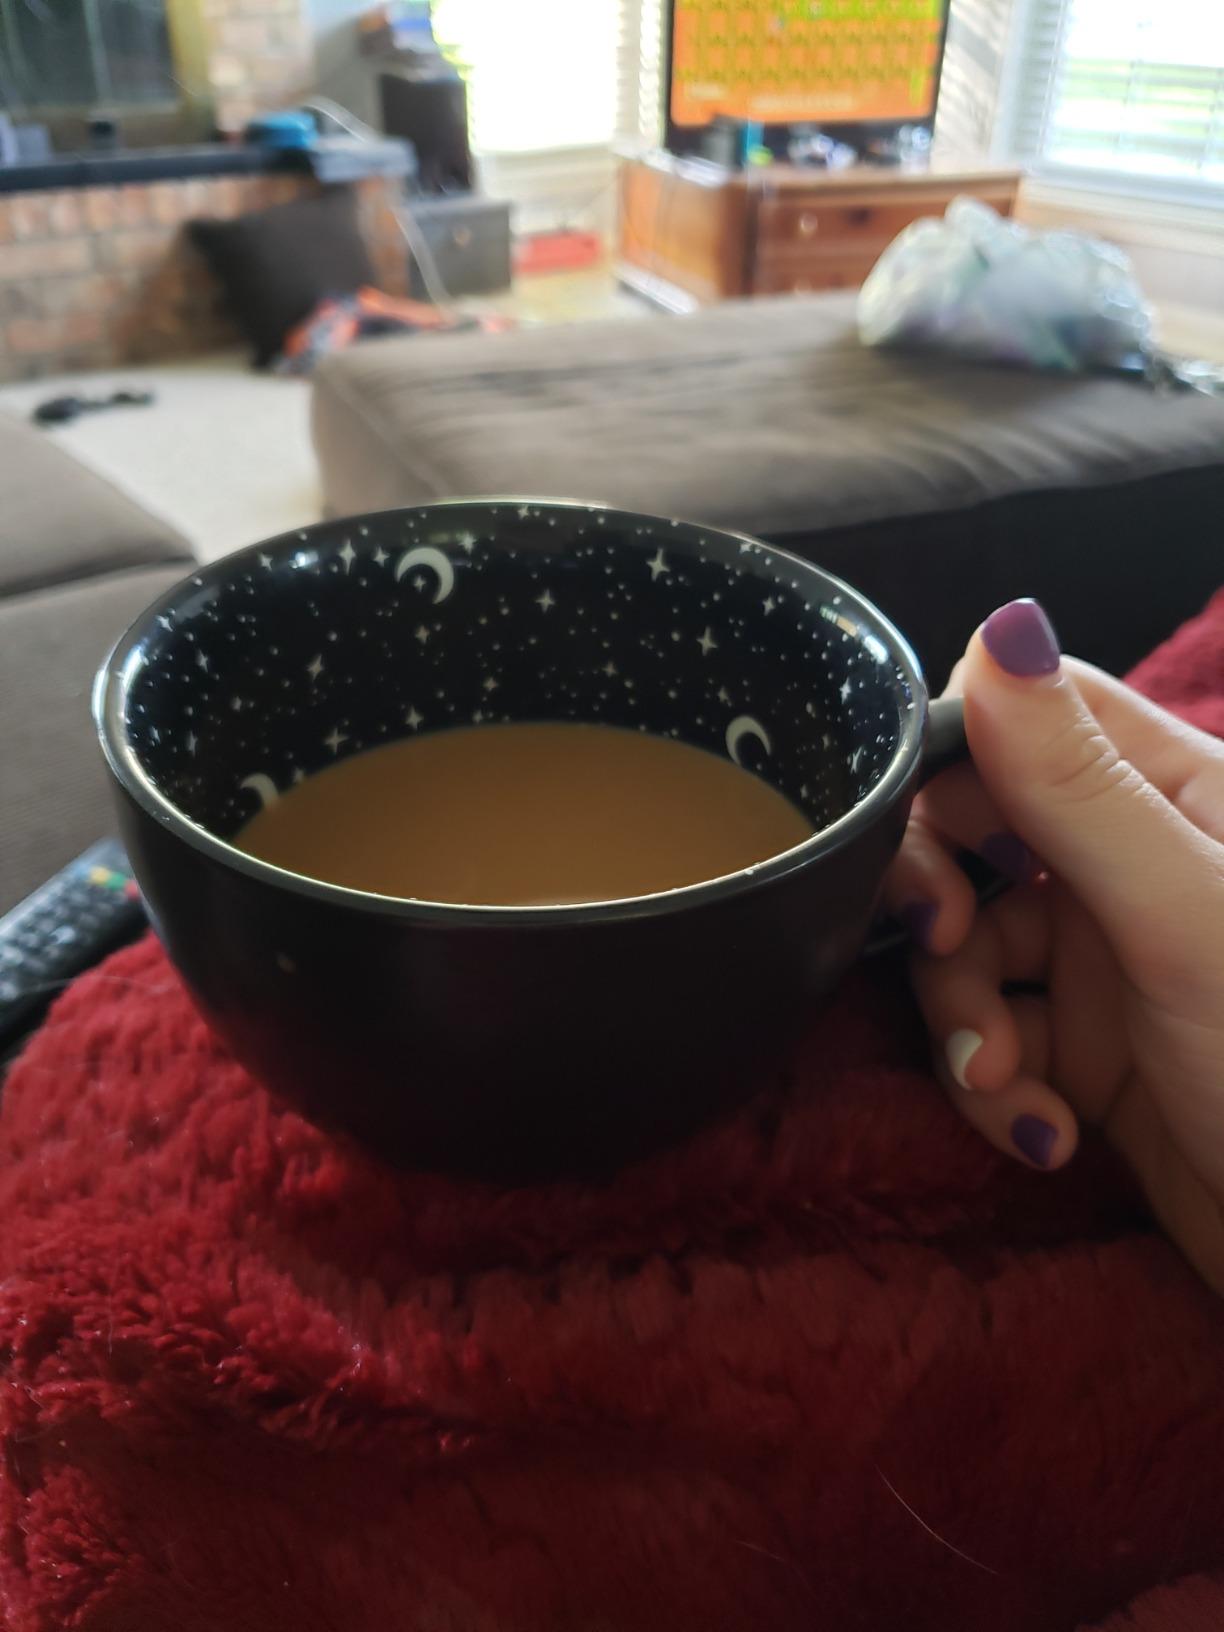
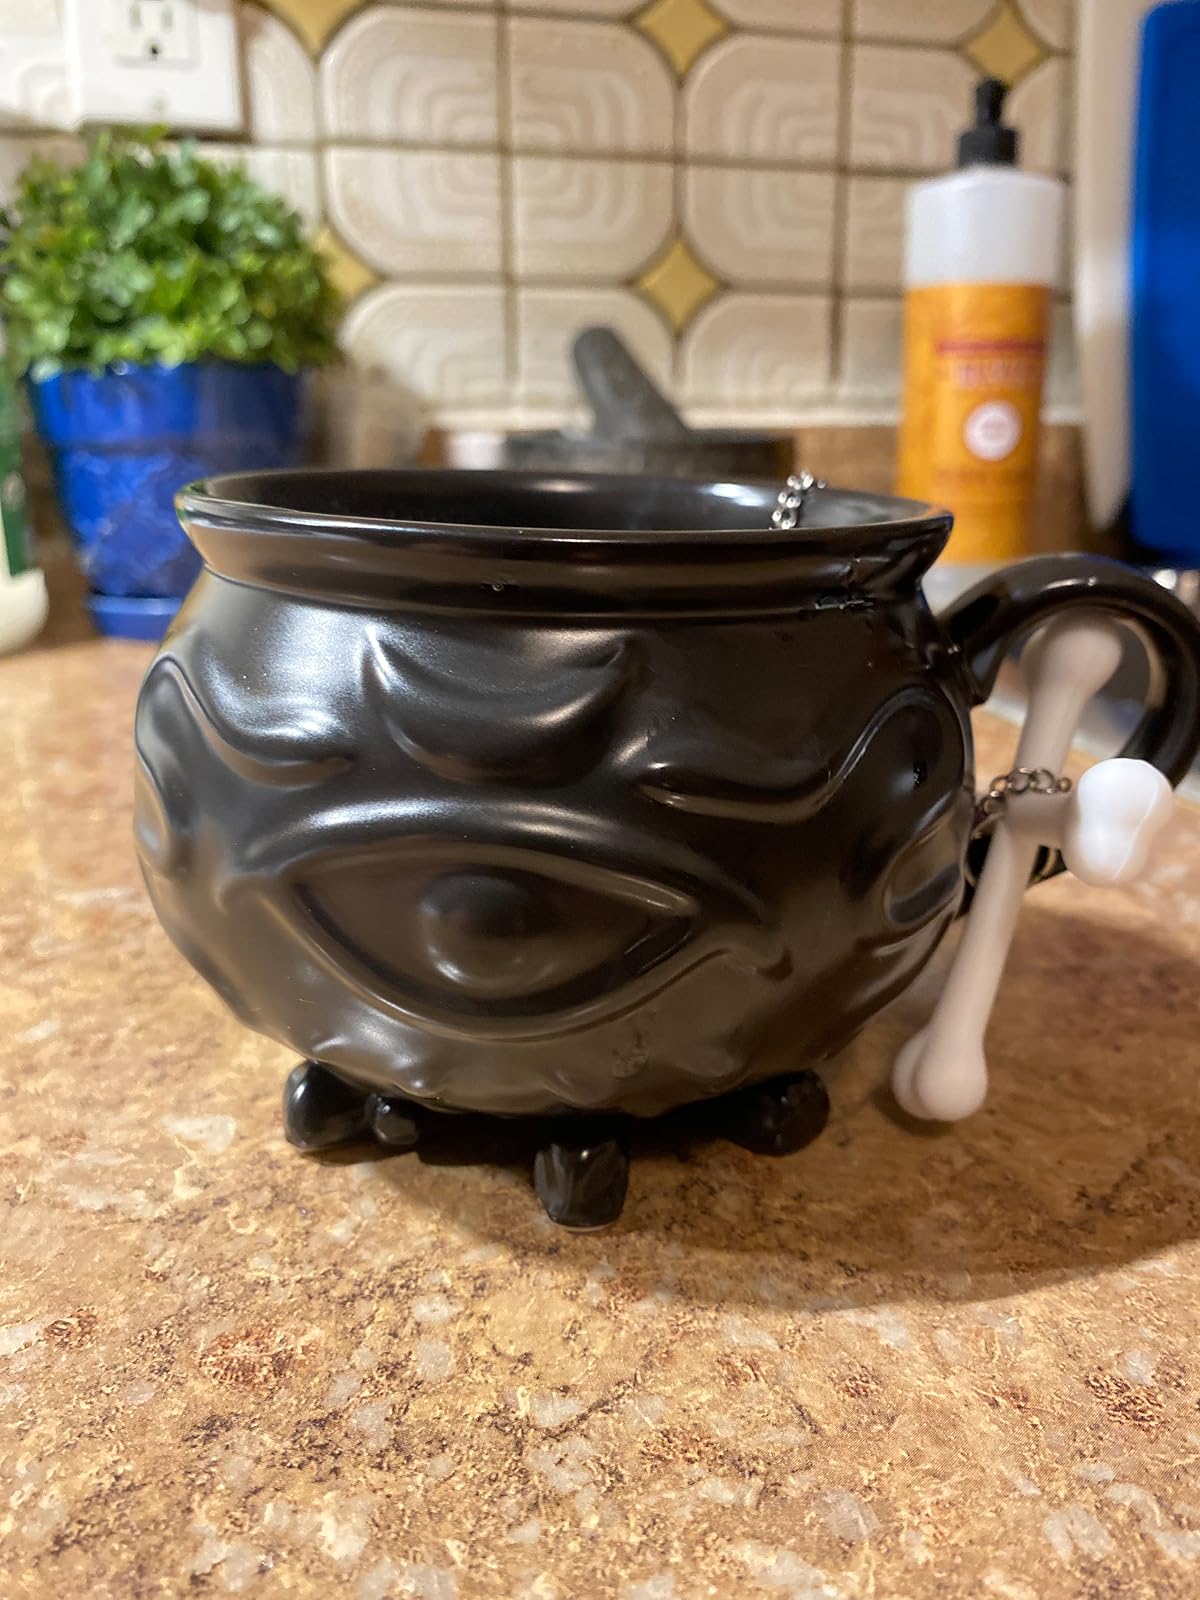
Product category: items_mug
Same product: no